Raluca Turcan

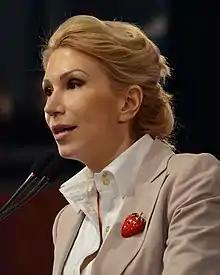
Turcan in 2013

Raluca Turcan (; 2 April 1976) is a Romanian politician. A member of the National Liberal Party (PNL), she has been a member of the Romanian Chamber of Deputies for Sibiu County since 2004.